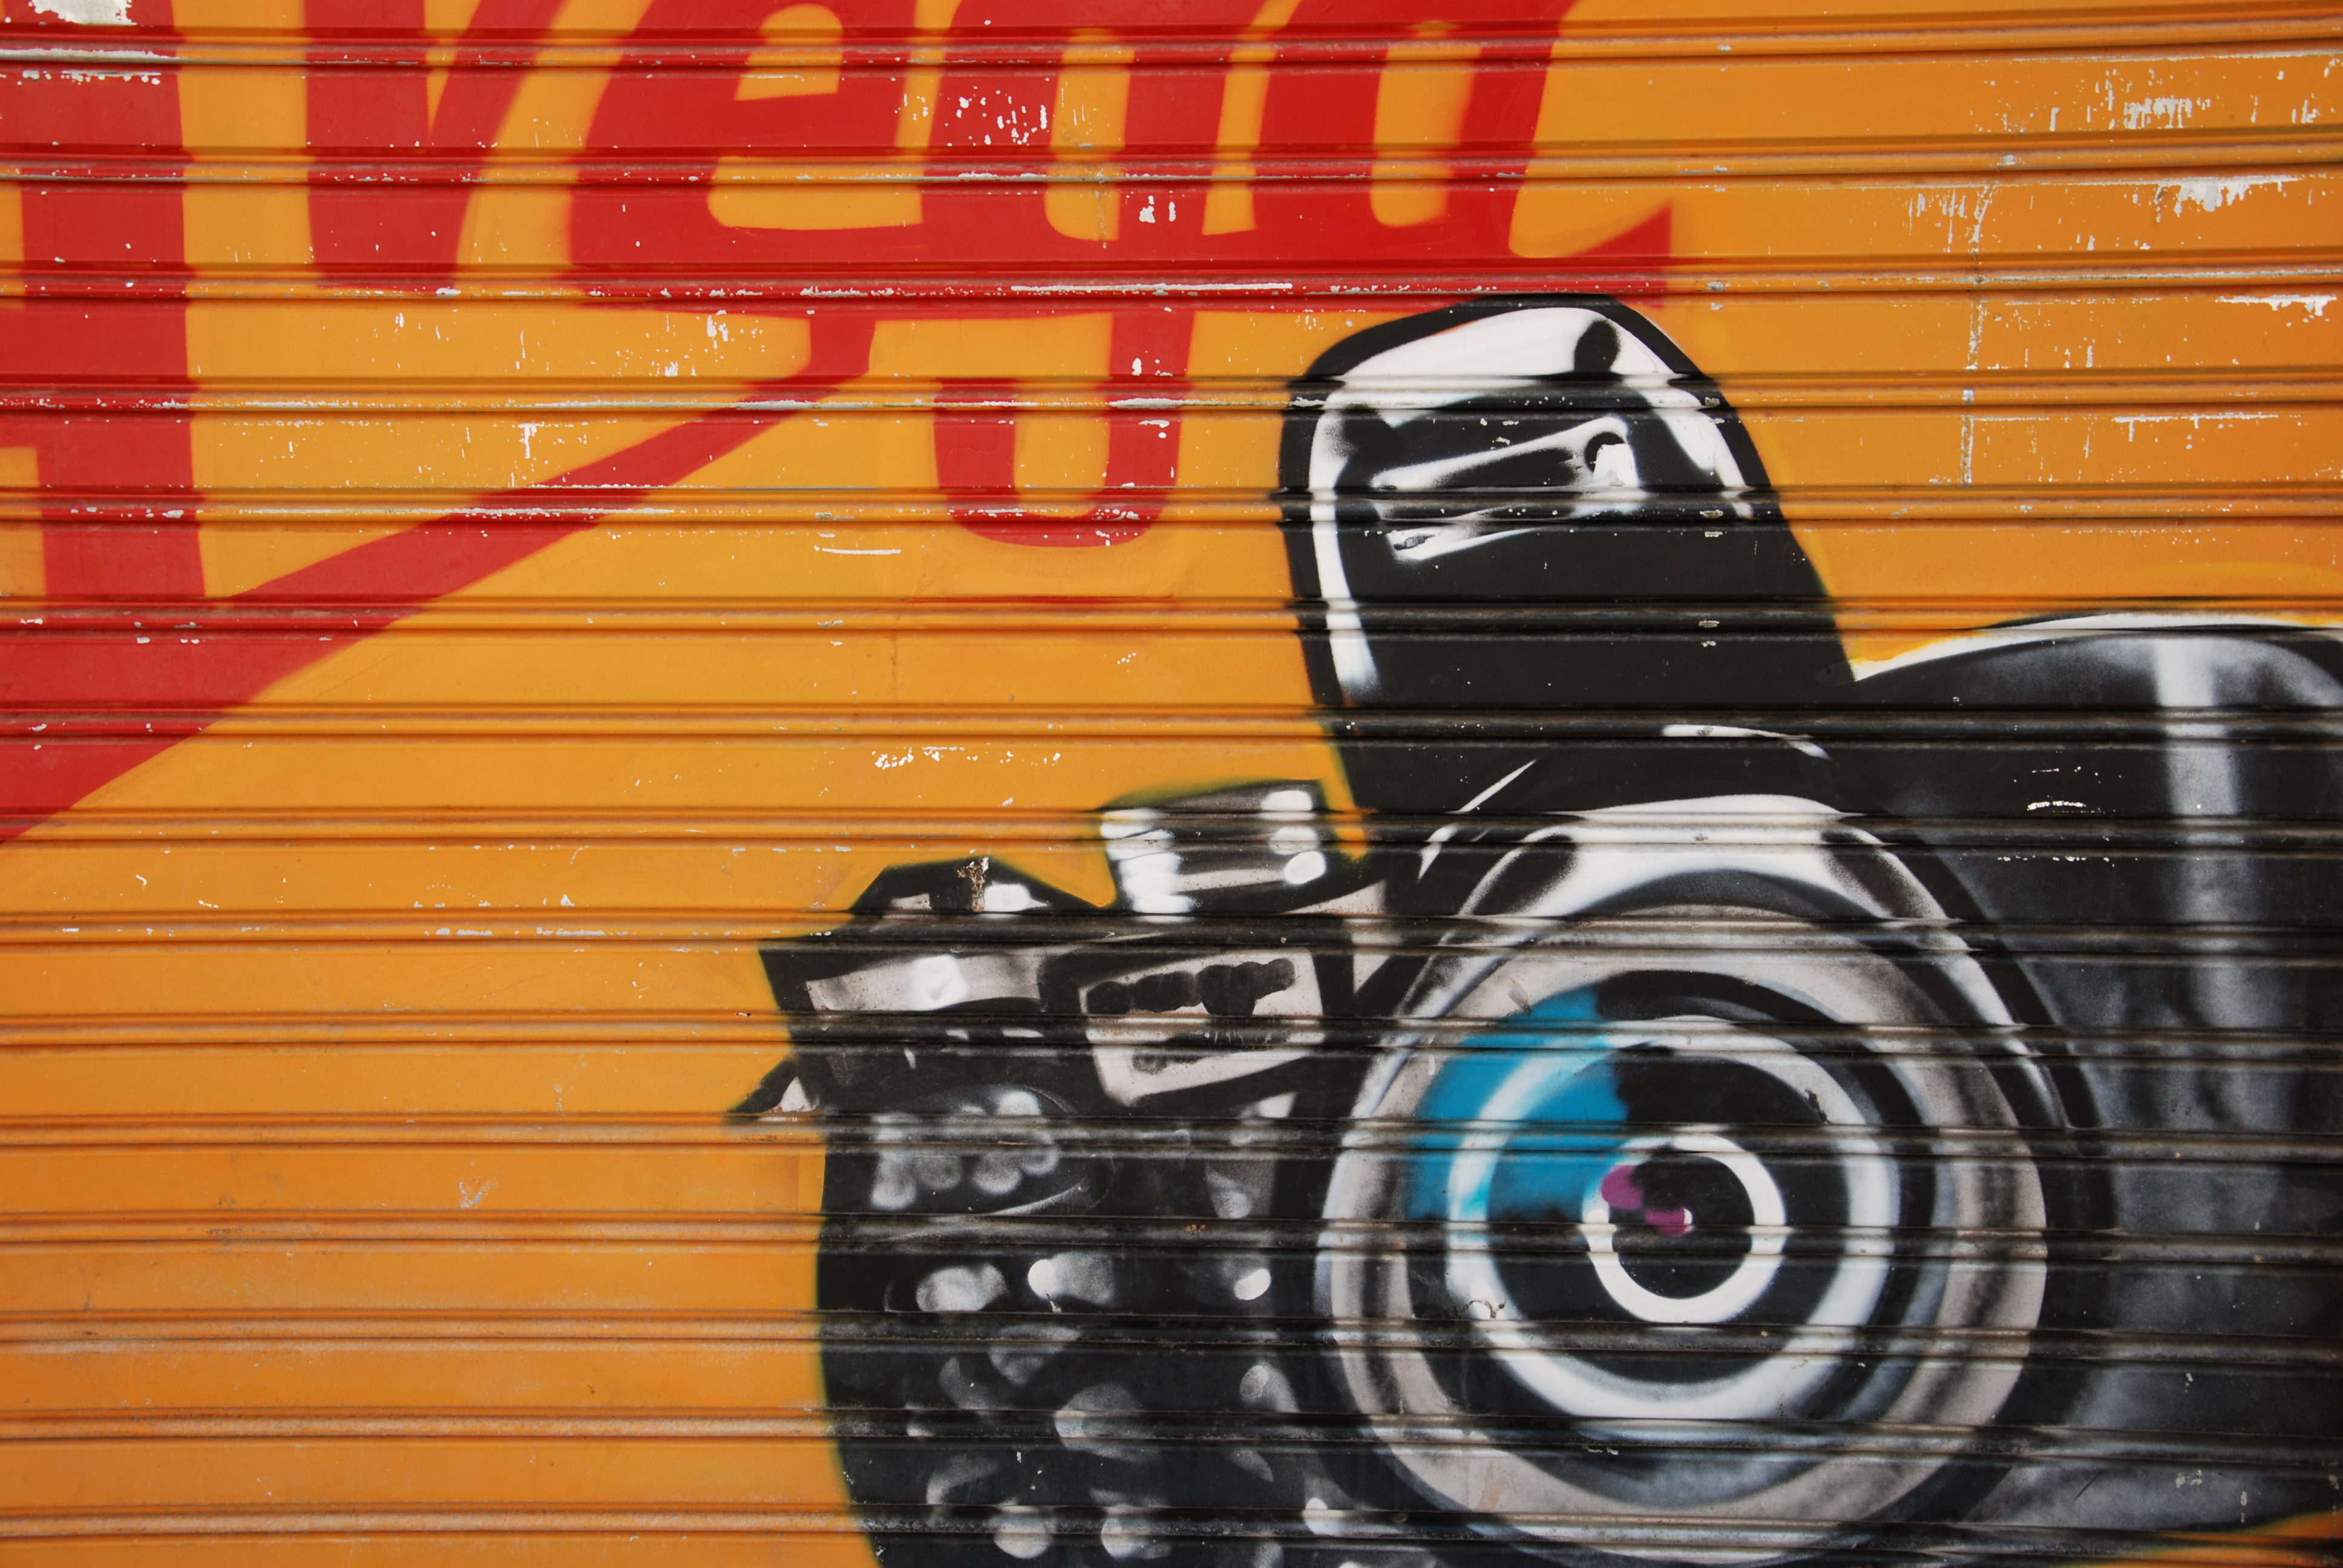
camera, dslr, shop, gadget, nikon, shutter, free, art, d80, games, majorca